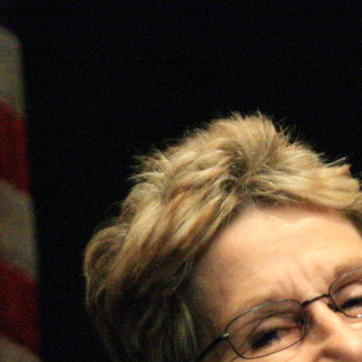
Material: hair